Answer in natural language. Considering the relative positions, is dark brown colour bed (marked A) to the left or right of Book (marked C)? Choose between the following options: right or left
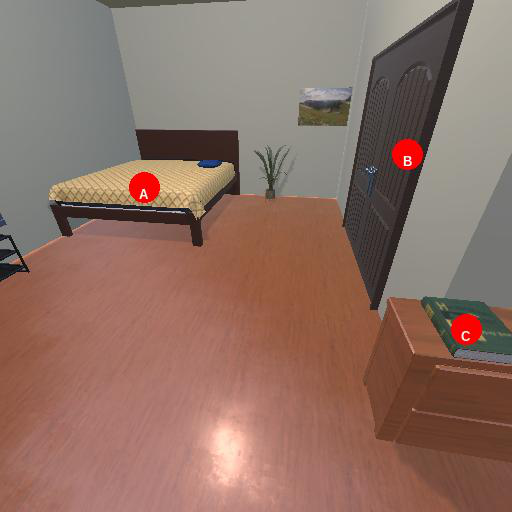
<answer>left</answer>